Rooster Teeth Podcast

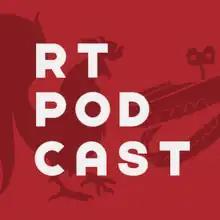
Logo used since September 2016

The Rooster Teeth Podcast, formerly known as the Drunk Tank, was a podcast produced by Rooster Teeth that aired weekly from December 9, 2008 to April 22, 2024 and featured various members of Rooster Teeth's staff discussing different topics each week. Throughout its run, main hosts included Rooster Teeth founders Gus Sorola, Burnie Burns, Geoff Ramsey and Joel Heyman as well as Gavin Free, Jack Pattillo and Barbara Dunkelman while Armando Torres, Griff Milton and Andrew Rosas acted as its final hosts. It is sometimes advertised as simply The "RT Podcast". It was named Best Gaming Podcast by the Podcast Awards in 2012 and 2013.